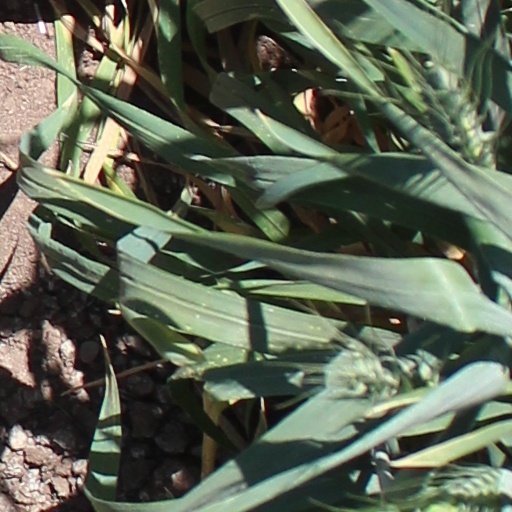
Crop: wheat